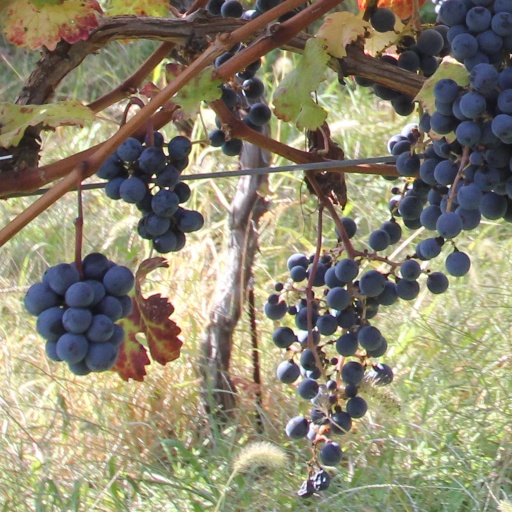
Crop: grape